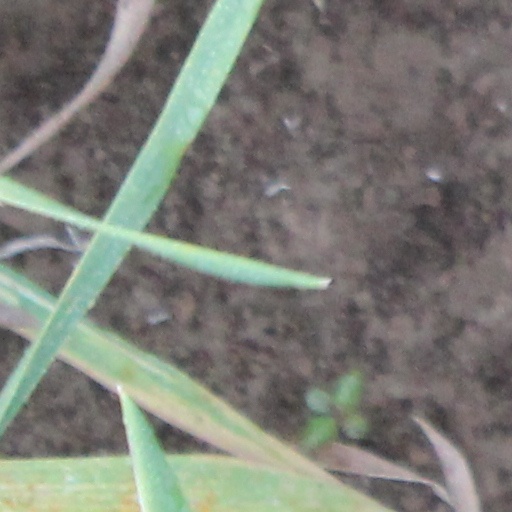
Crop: wheat